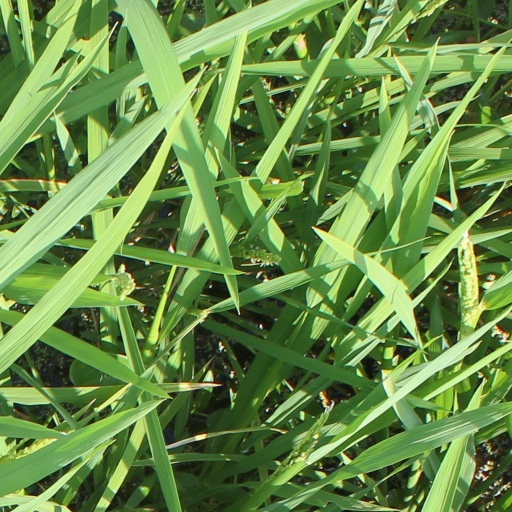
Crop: rice